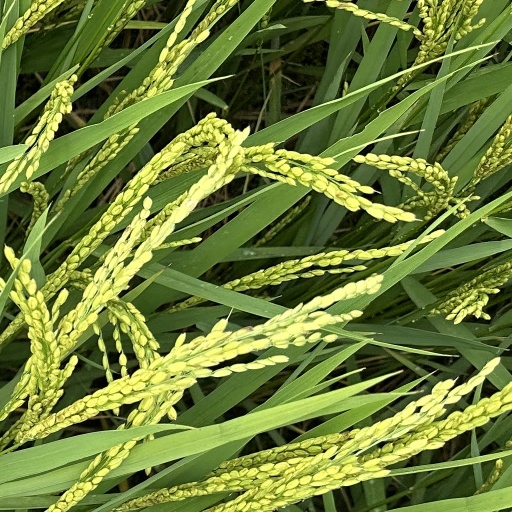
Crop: rice